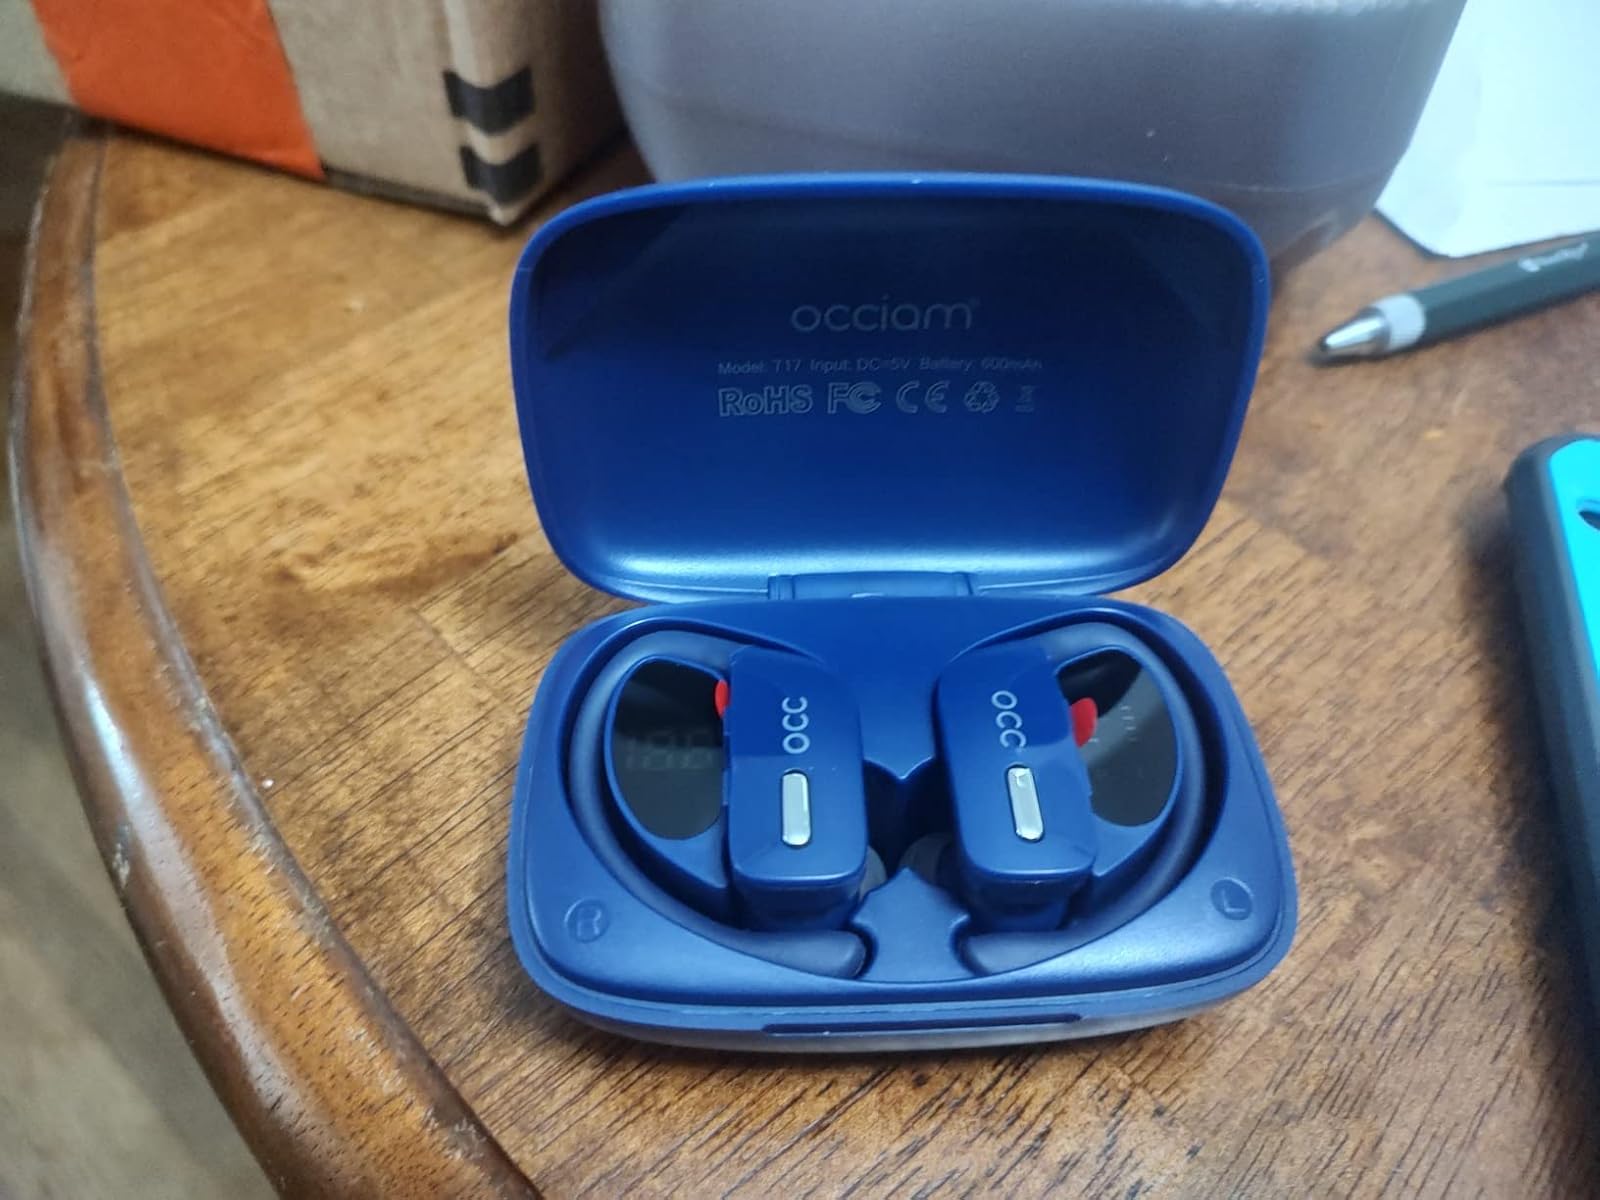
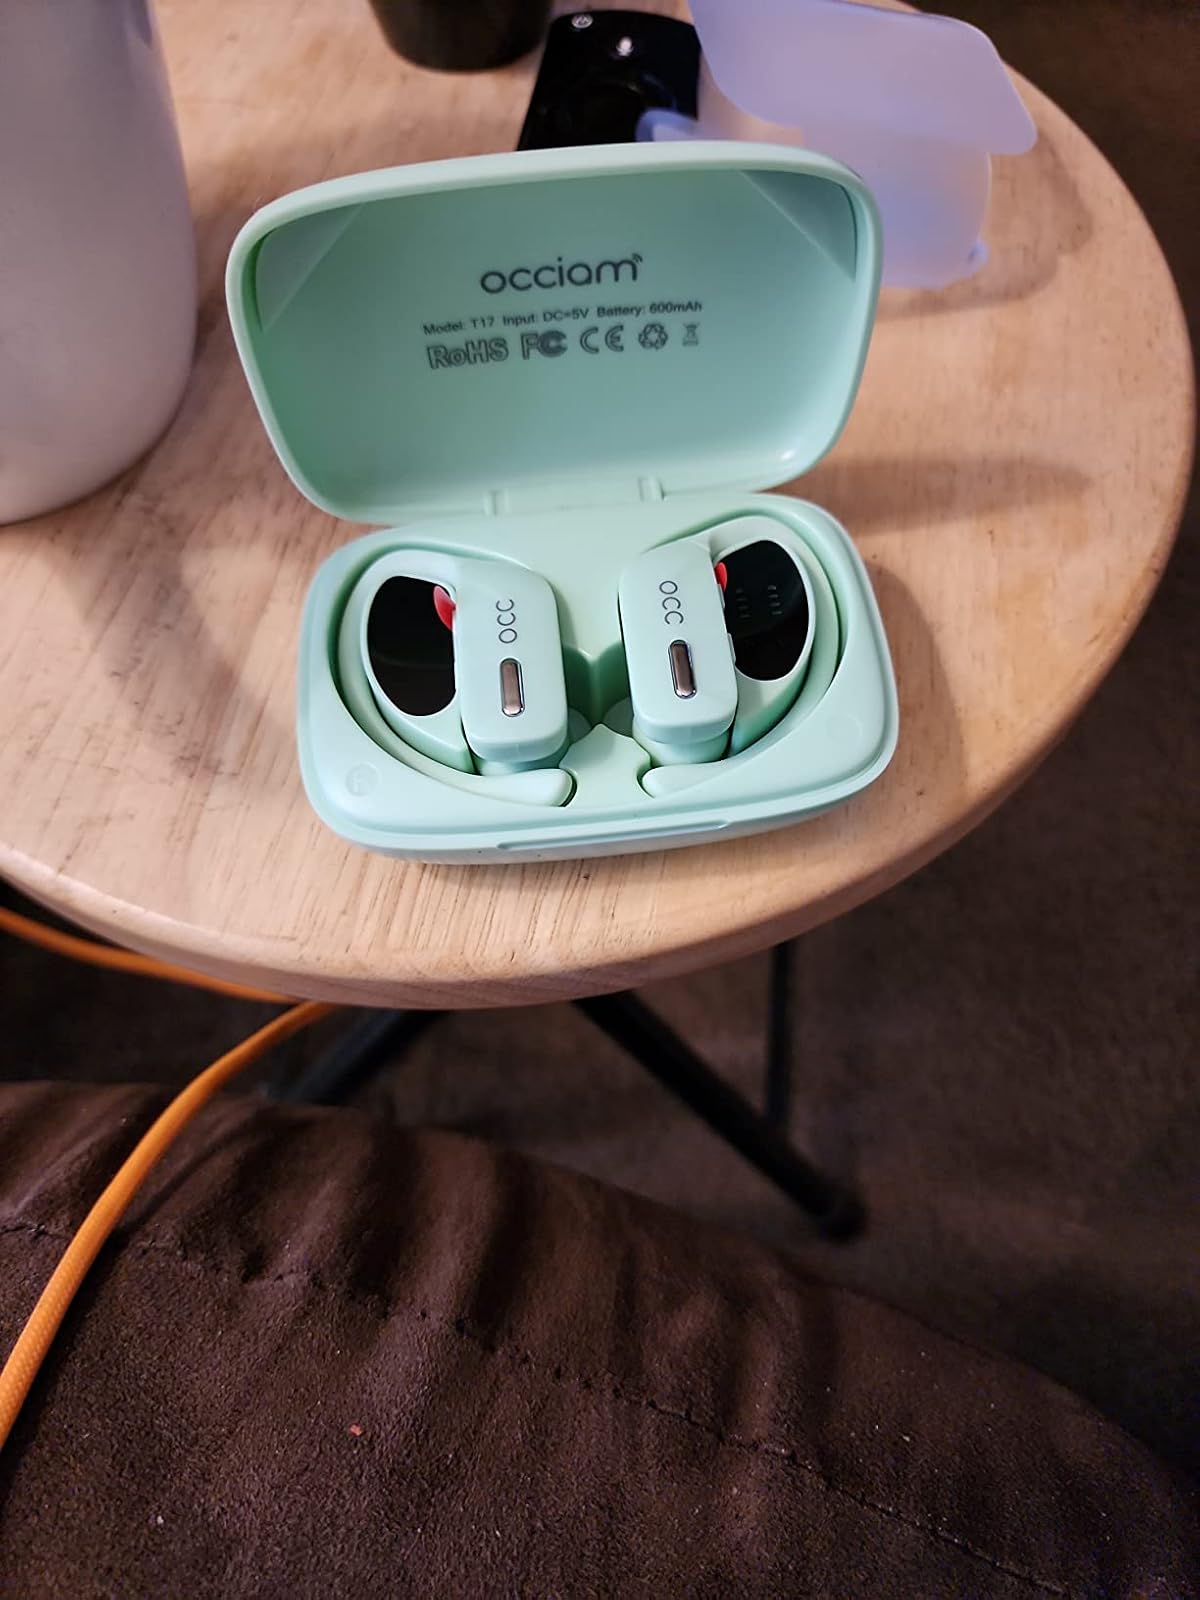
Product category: earbuds
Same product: no